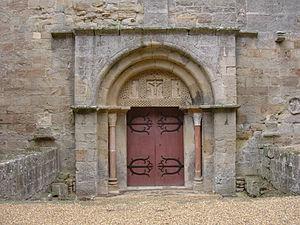
La porte romane de l'Abbaye de Fontfroide
L’abbaye de Fontfroide est une abbaye cistercienne située sur le territoire de la commune de Narbonne, dans le département de l'Aude en France. Initialement abbaye bénédictine, elle est intégrée à l'ordre cistercien entre 1144 et 1145. Dans la seconde moitié du XIIᵉ siècle, elle reçoit d'importants dons en terres d'Ermengarde de Narbonne, puis au milieu du XIIIᵉ siècle, d'importants dons en terres et en nature d'Olivier de Termes qui lui permettent de réaliser de nouvelles constructions. Pendant la croisade des Albigeois, elle fut le fer de lance de l'orthodoxie catholique. Au XIVᵉ siècle, l'un de ses abbés, Jacques Fournier, est élu pape sous le nom de Benoît XII. L'abbaye est classée à partir de 1862 au titre des monuments historiques. Aujourd'hui, l'abbaye de Fontfroide est membre de la Charte des abbayes et sites cisterciens d'Europe.